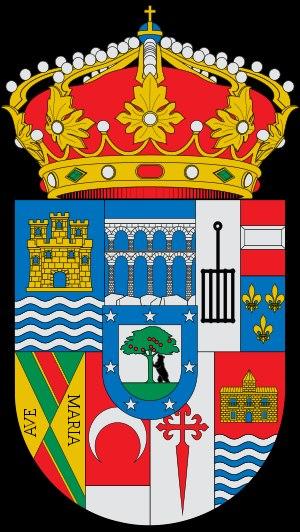
Les armoiries de la communauté de Madrid ont été établis par l'article 2 de la Loi 2/1983, du 23 décembre qui décrit le drapeau, les armoiries et hymne de la communauté de Madrid. Cette loi décrit les armoiries de la façon suivante :